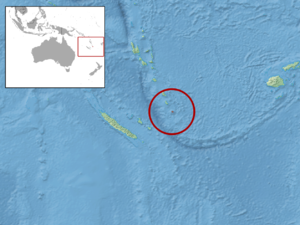
Emoia aneityumensis est une espèce de sauriens de la famille des Scincidae.